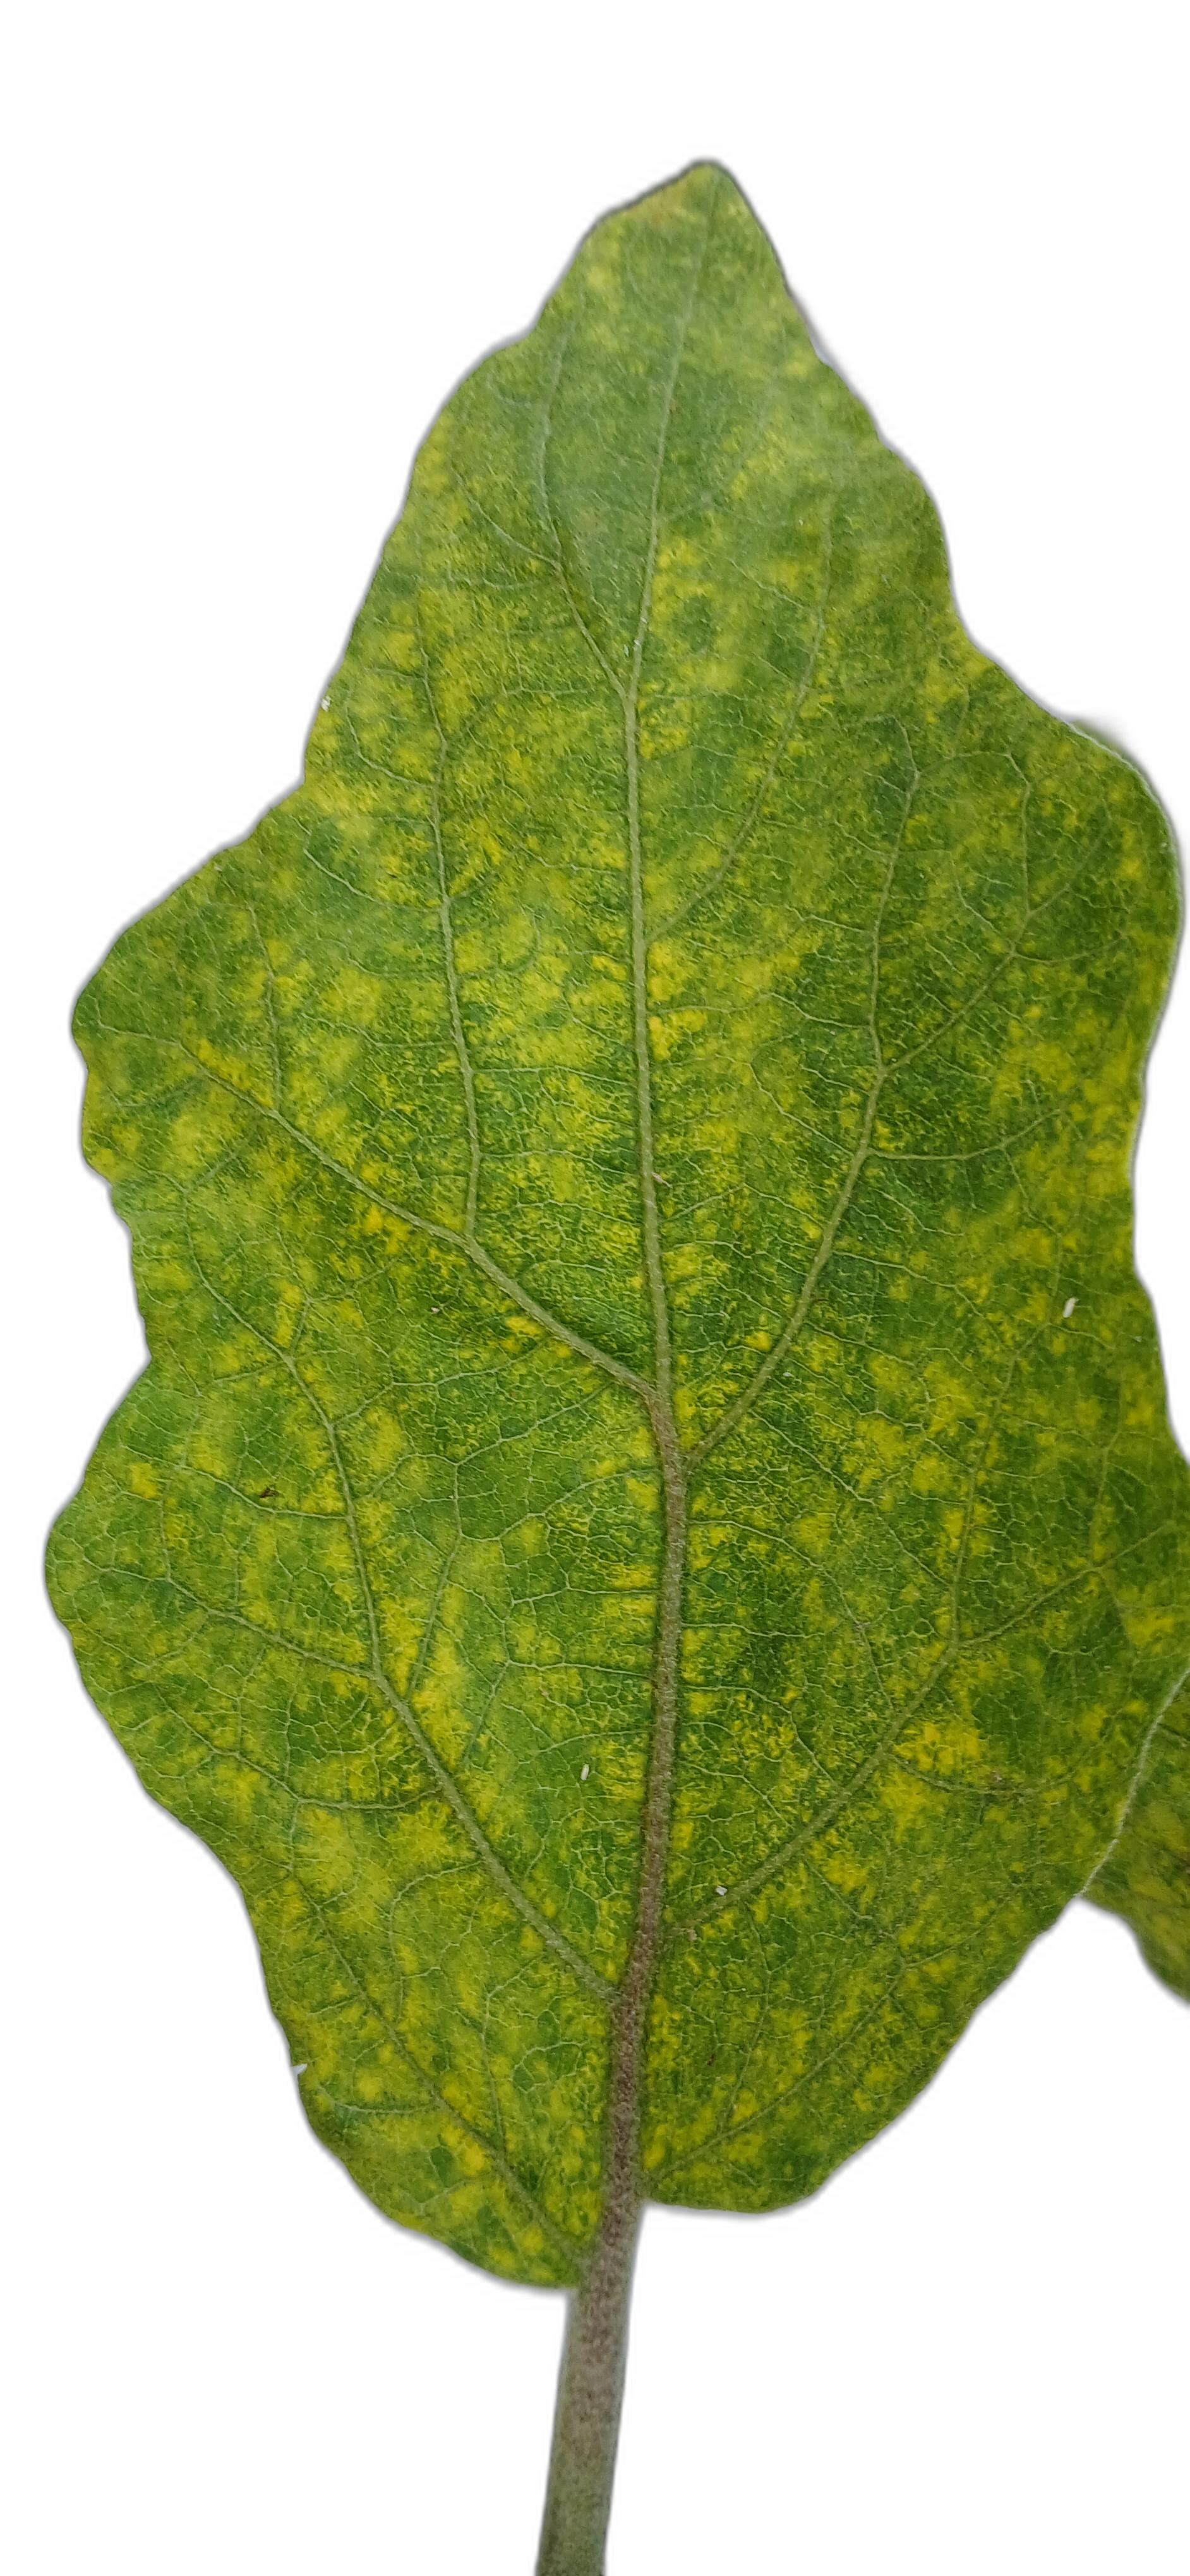
Label: Mosaic Virus Disease